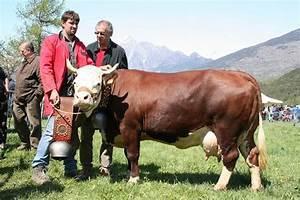
cow